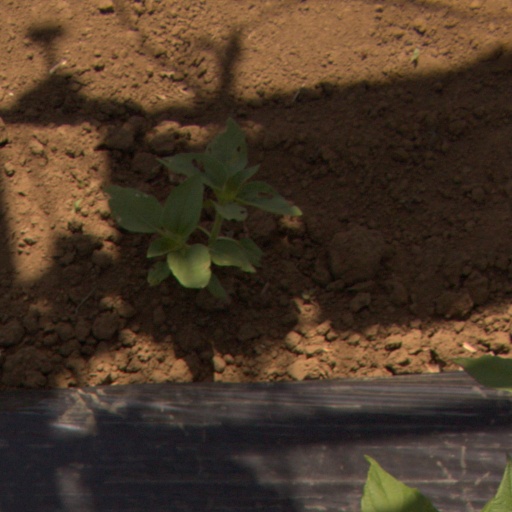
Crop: Jerusalem artichoke